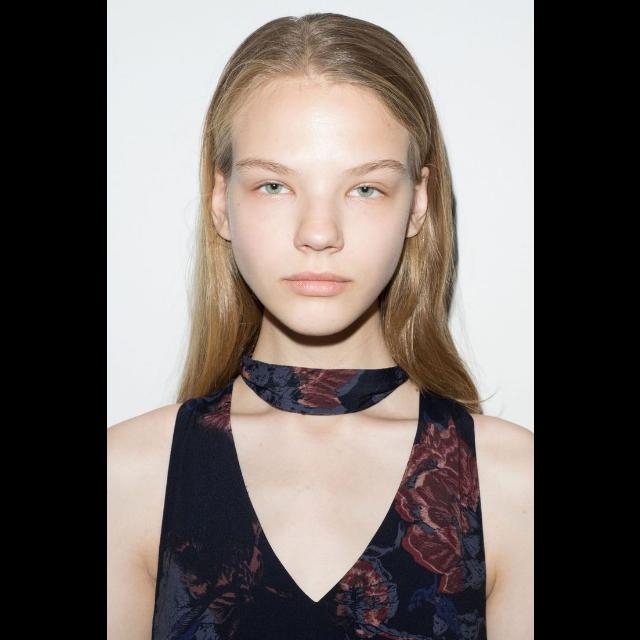
Portrait style: Real Portrait